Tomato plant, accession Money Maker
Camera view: tilt-top (135 deg); turntable rotation: 60 degrees
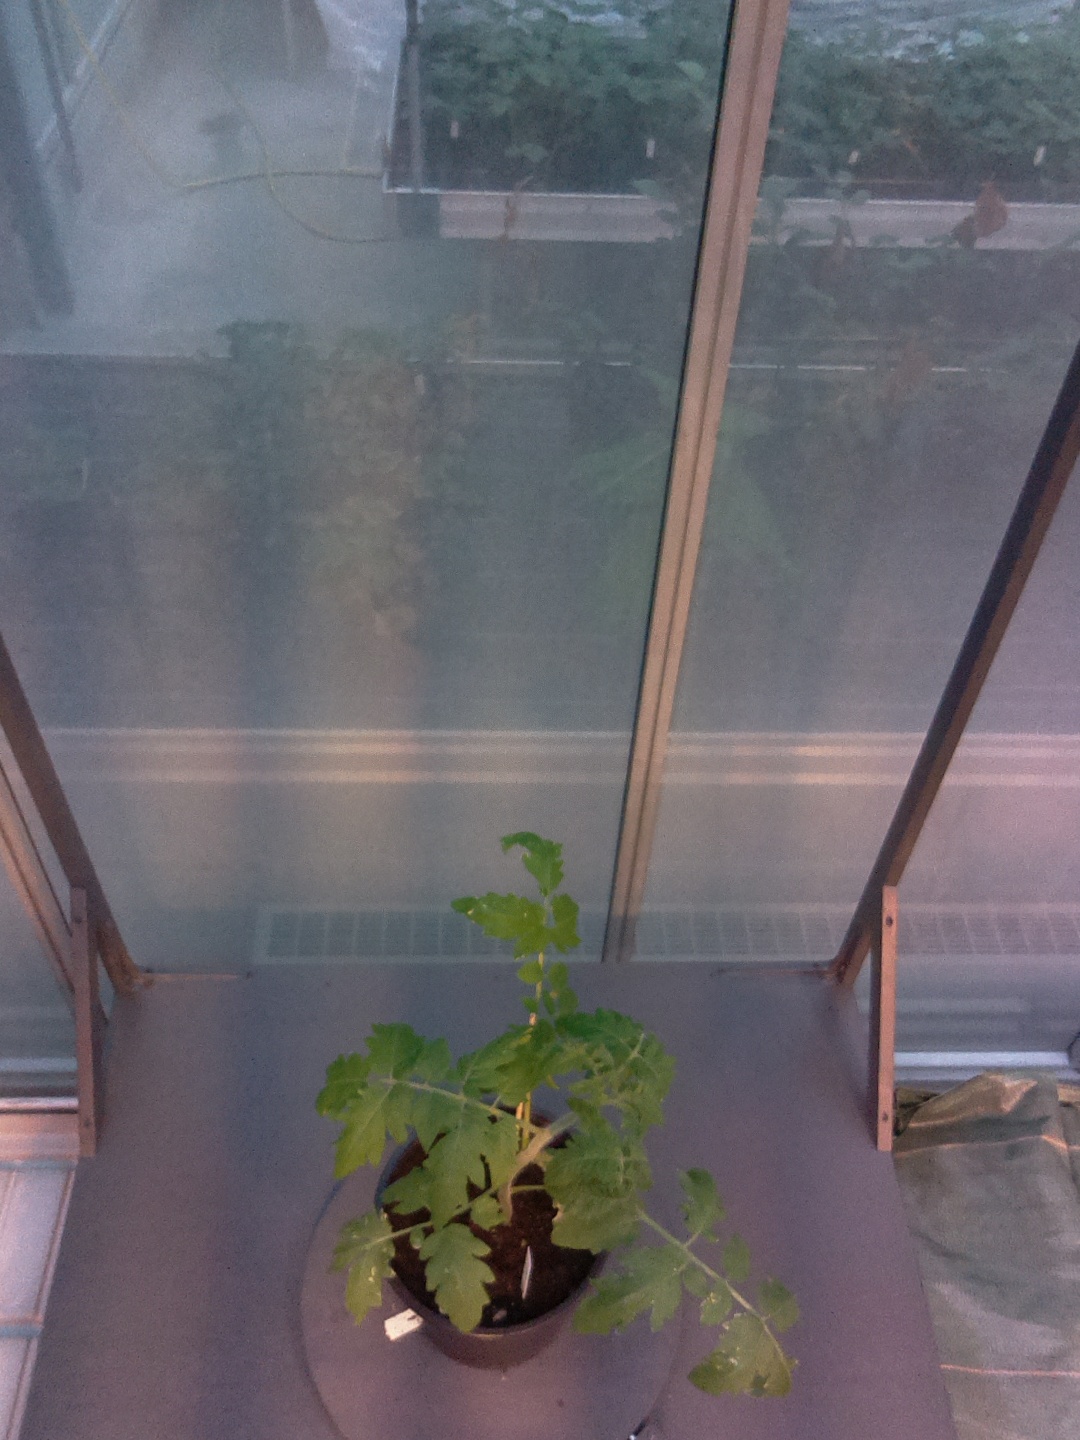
BBCH growth stage 13: 6 of true leaves visible